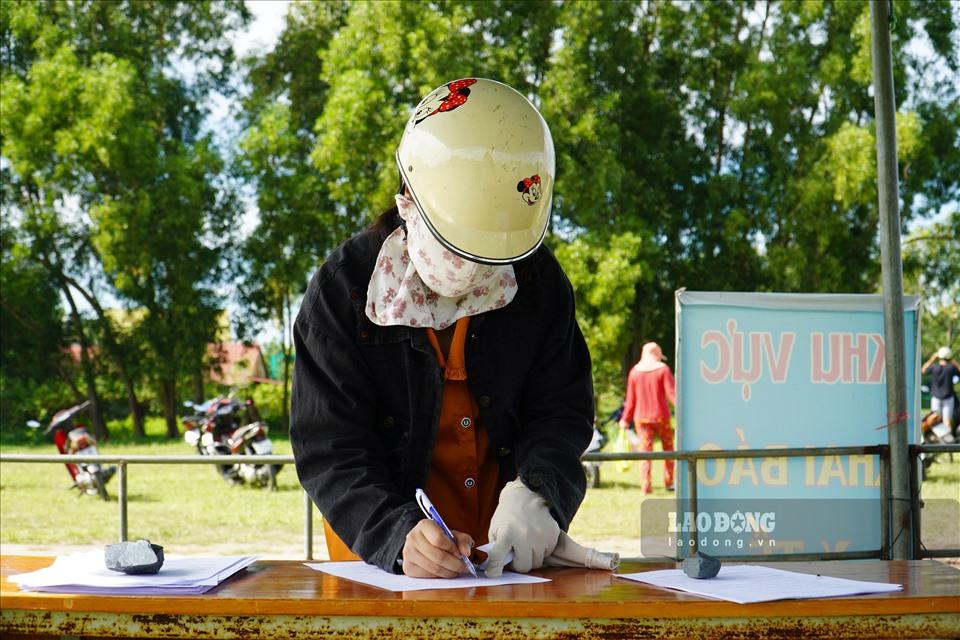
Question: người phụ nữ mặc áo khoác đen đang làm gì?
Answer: người phụ nữ mặc áo khoác đen đang ghi gì đó trên giấy